Eva Vlaardingerbroek

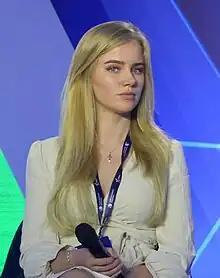
Vlaardingerbroek at CPAC Hungary, 2023

Eva Lotte Louise Joan Vlaardingerbroek (born 3 September 1996) is a Dutch far-right political commentator and activist. She has been particularly vocal about issues surrounding farmers in the Dutch farmers' protests. She is noted for her criticism of the Dutch government under prime minister Mark Rutte. She has made numerous appearances with American conservative pundit Tucker Carlson, arguing that the Dutch farming crisis is not a result of the nitrogen crisis. She is known for promoting far-right conspiracy theories such as the Great Replacement conspiracy theory, which is a recurrent theme in her speeches and discussions.